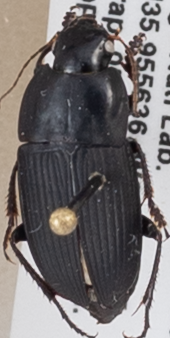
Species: Anisodactylus merula
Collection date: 2018-07-05
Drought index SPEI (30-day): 0.538
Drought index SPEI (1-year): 0.39
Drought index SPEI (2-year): -0.03